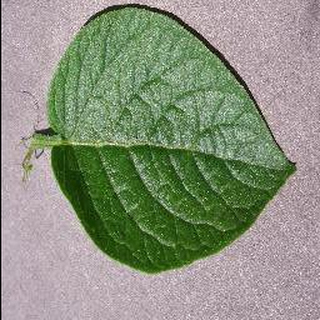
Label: healthy_potato